James W. Cooke

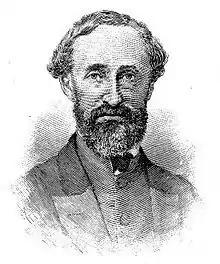
James Wallace Cooke

James Wallace Cooke (August 23, 1812 – June 21, 1869) was an American naval officer, serving in the United States Navy and during the American Civil War serving in the Confederate Navy.